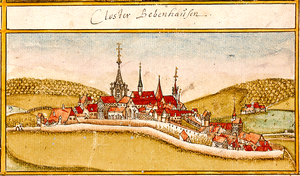
L’abbaye de Bebenhausen est une ancienne abbaye de prémontrés puis de cisterciens, située dans la commune de Tübingen, en Bade-Wurtemberg. Fondée à la fin du XIIᵉ siècle, elle est fermée par la Réforme en 1560. Extrêmement bien préservée, elle constitue une attraction touristique importante.